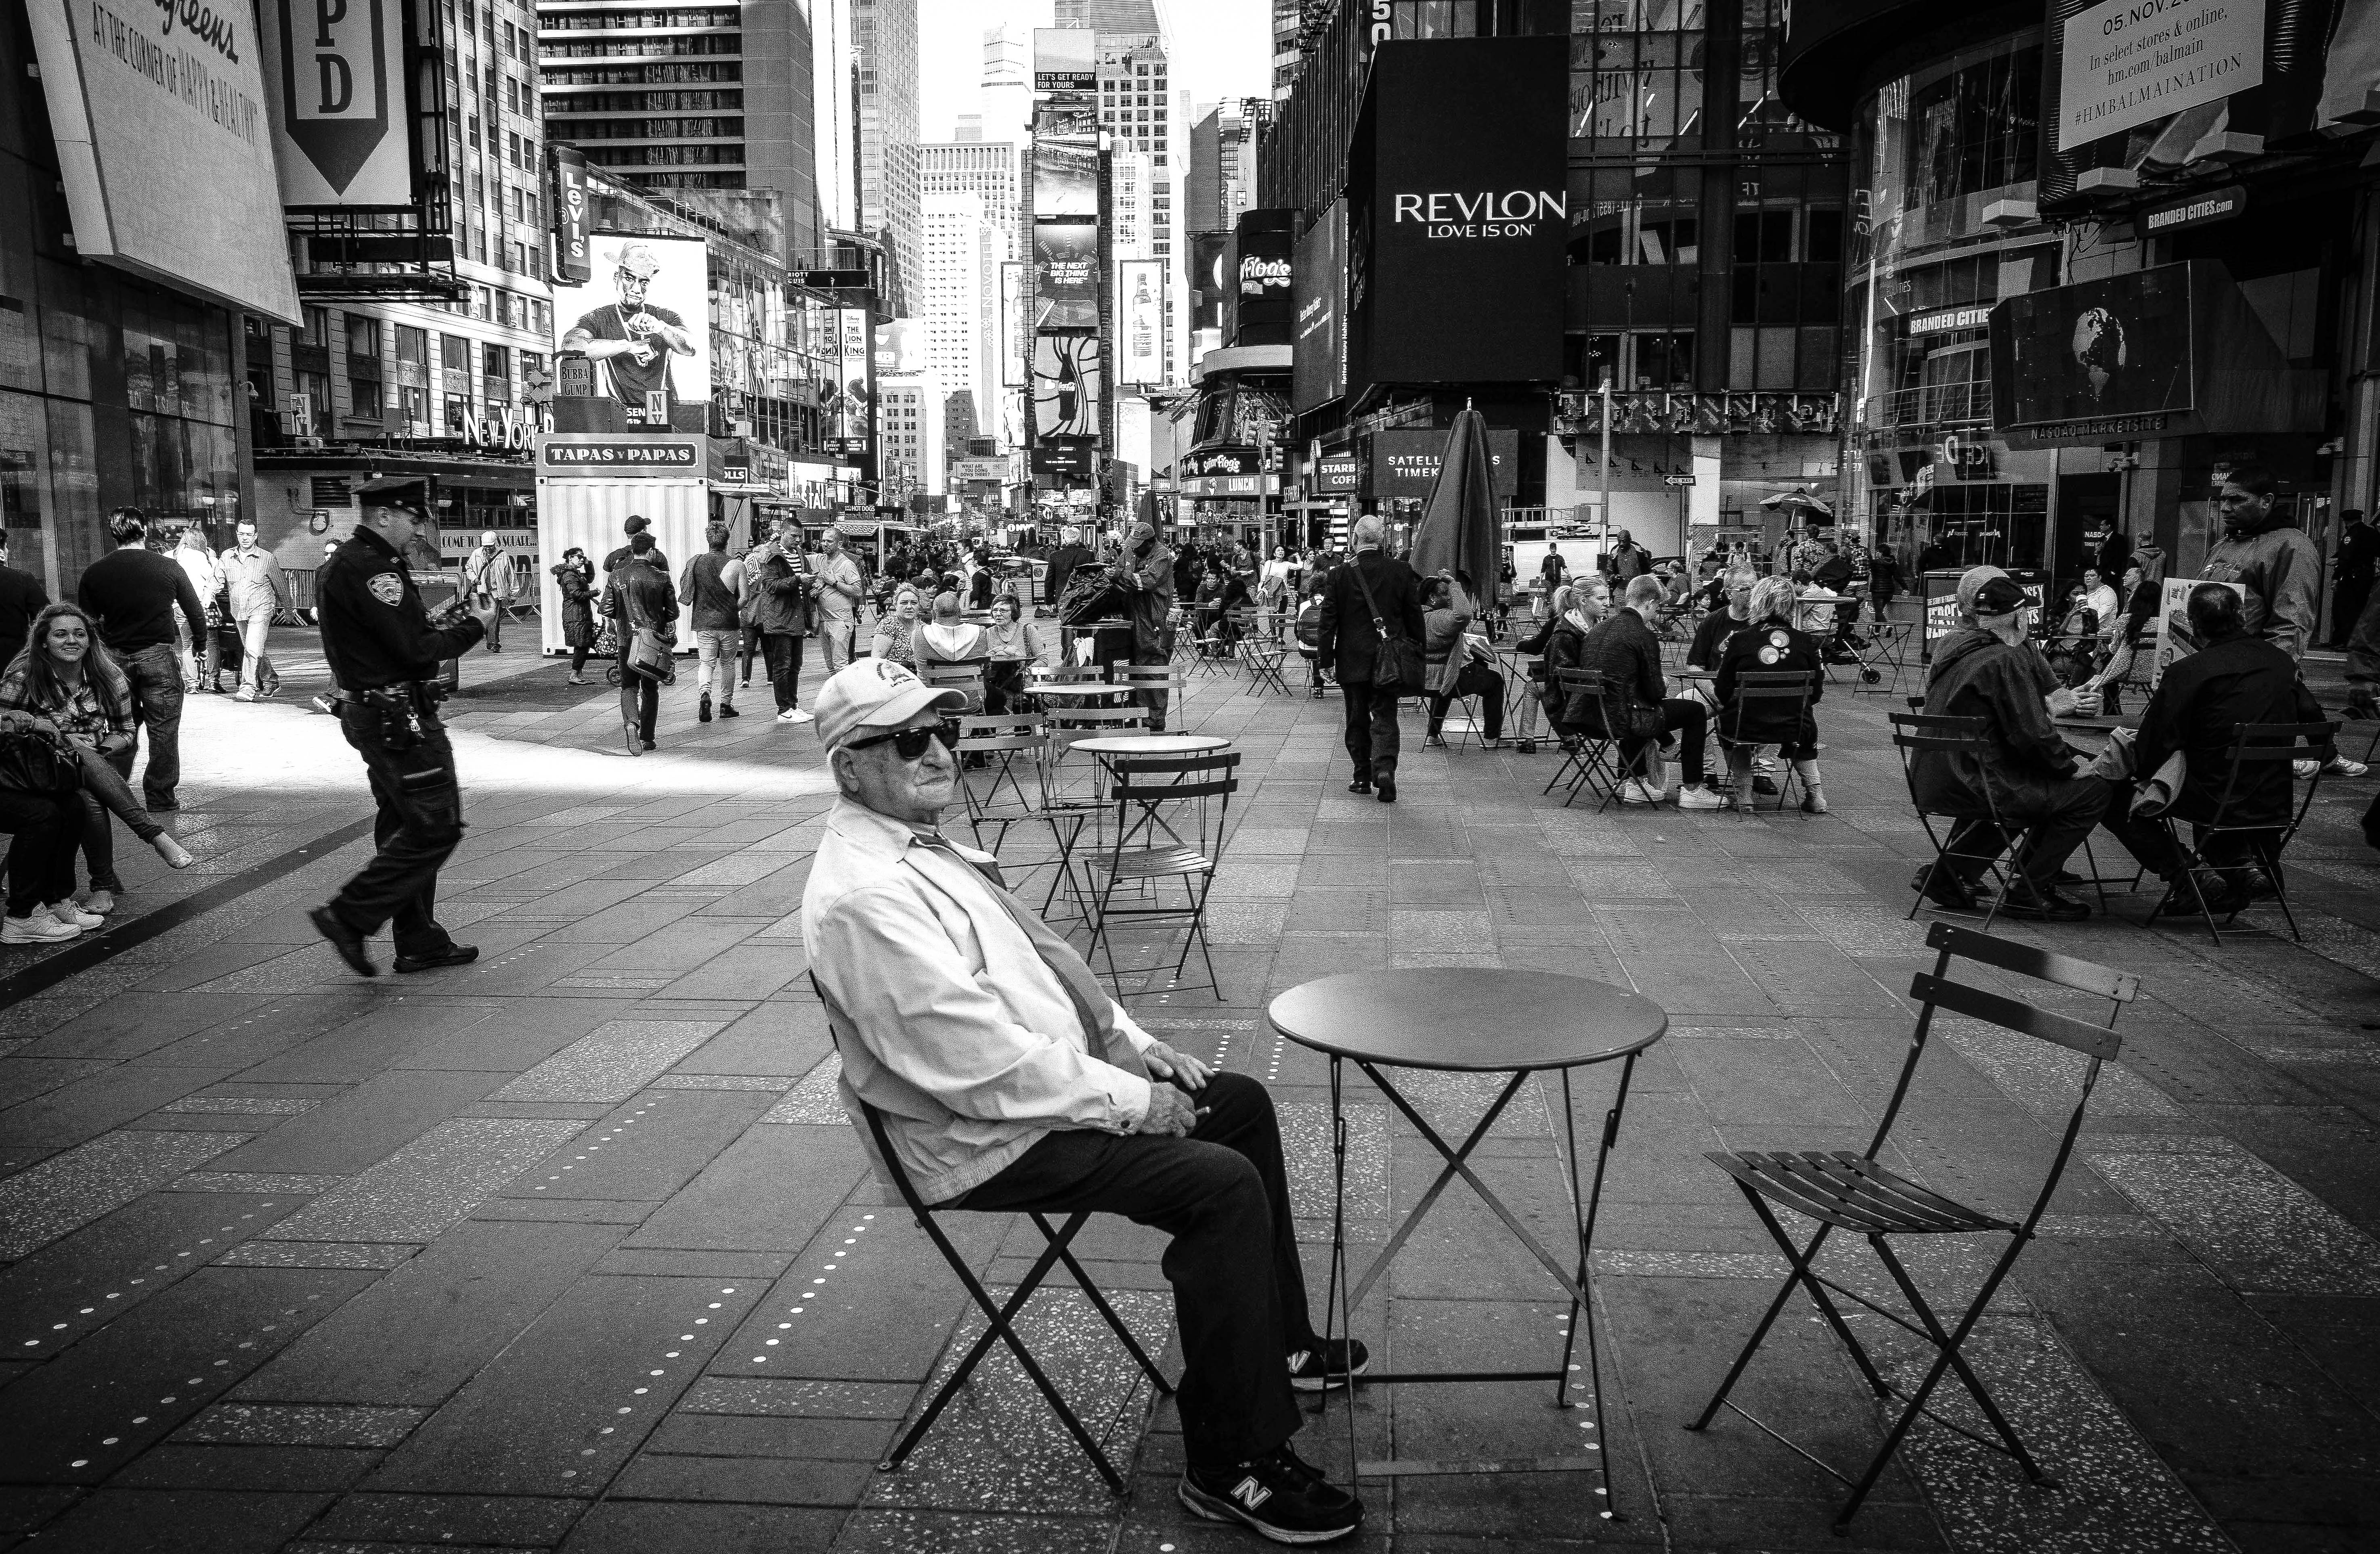
pedestrian, black and white, road, white, street, photography, manhattan, crowd, nyc, nikon, black, monochrome, bw, blackandwhite, blackwhite, newyork, infrastructure, newyorkcity, photograph, snapshot, noiretblanc, noir, blanc, negro, blanco, schwarz, raw, pretoebranco, blancoynegro, nero, branco, byn, shape, weis, bianconero, bianco, blanconegro, bn, noirblanc, biancoenero, pretobranco, preto, schwarzundweis, nikond3300, timessquare, urban area, monochrome photography, nonbuilding structure